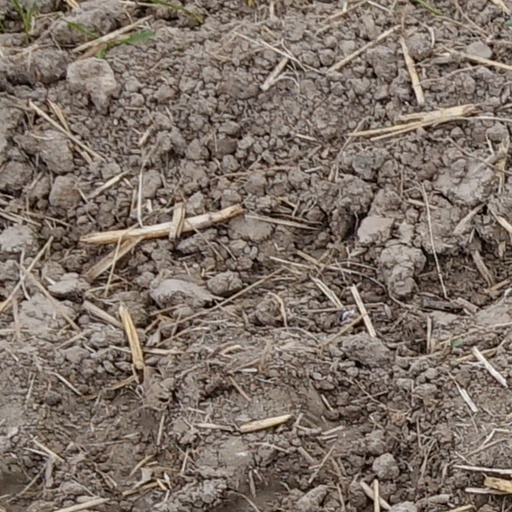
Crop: wheat